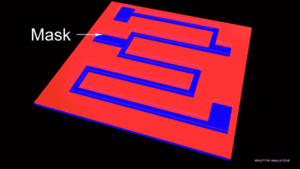
Un circuit imprimé est un support, en général une plaque, permettant de maintenir et de relier électriquement un ensemble de composants électroniques entre eux, dans le but de réaliser un circuit électronique complexe. On le désigne aussi par le terme de carte électronique.